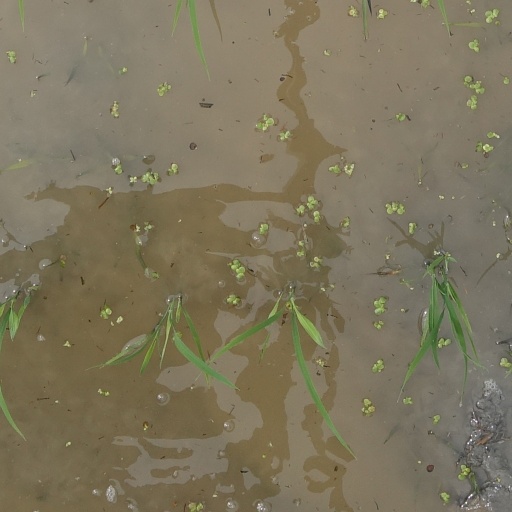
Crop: rice